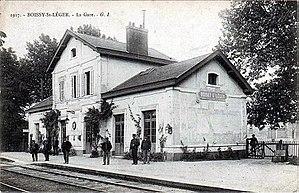
La gare de Boissy-Saint-Léger, Val-de-Marne, France.
La gare de Boissy-Saint-Léger est une gare ferroviaire française de la commune de Boissy-Saint-Léger, dans le département du Val-de-Marne, en région Île-de-France.